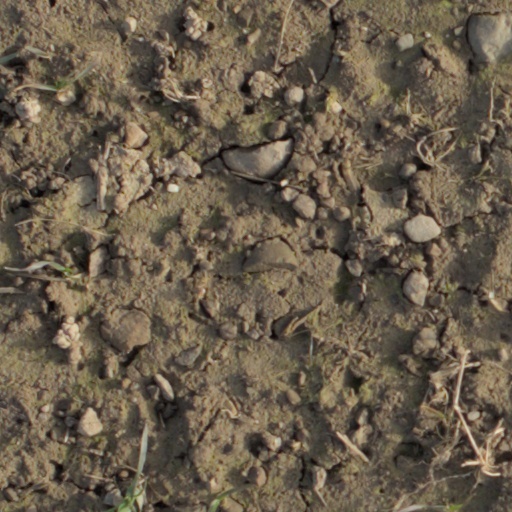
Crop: wheat